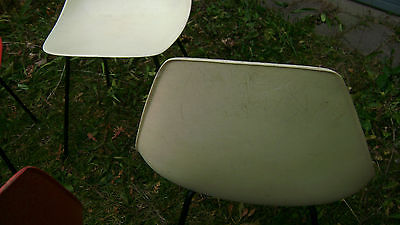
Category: chair